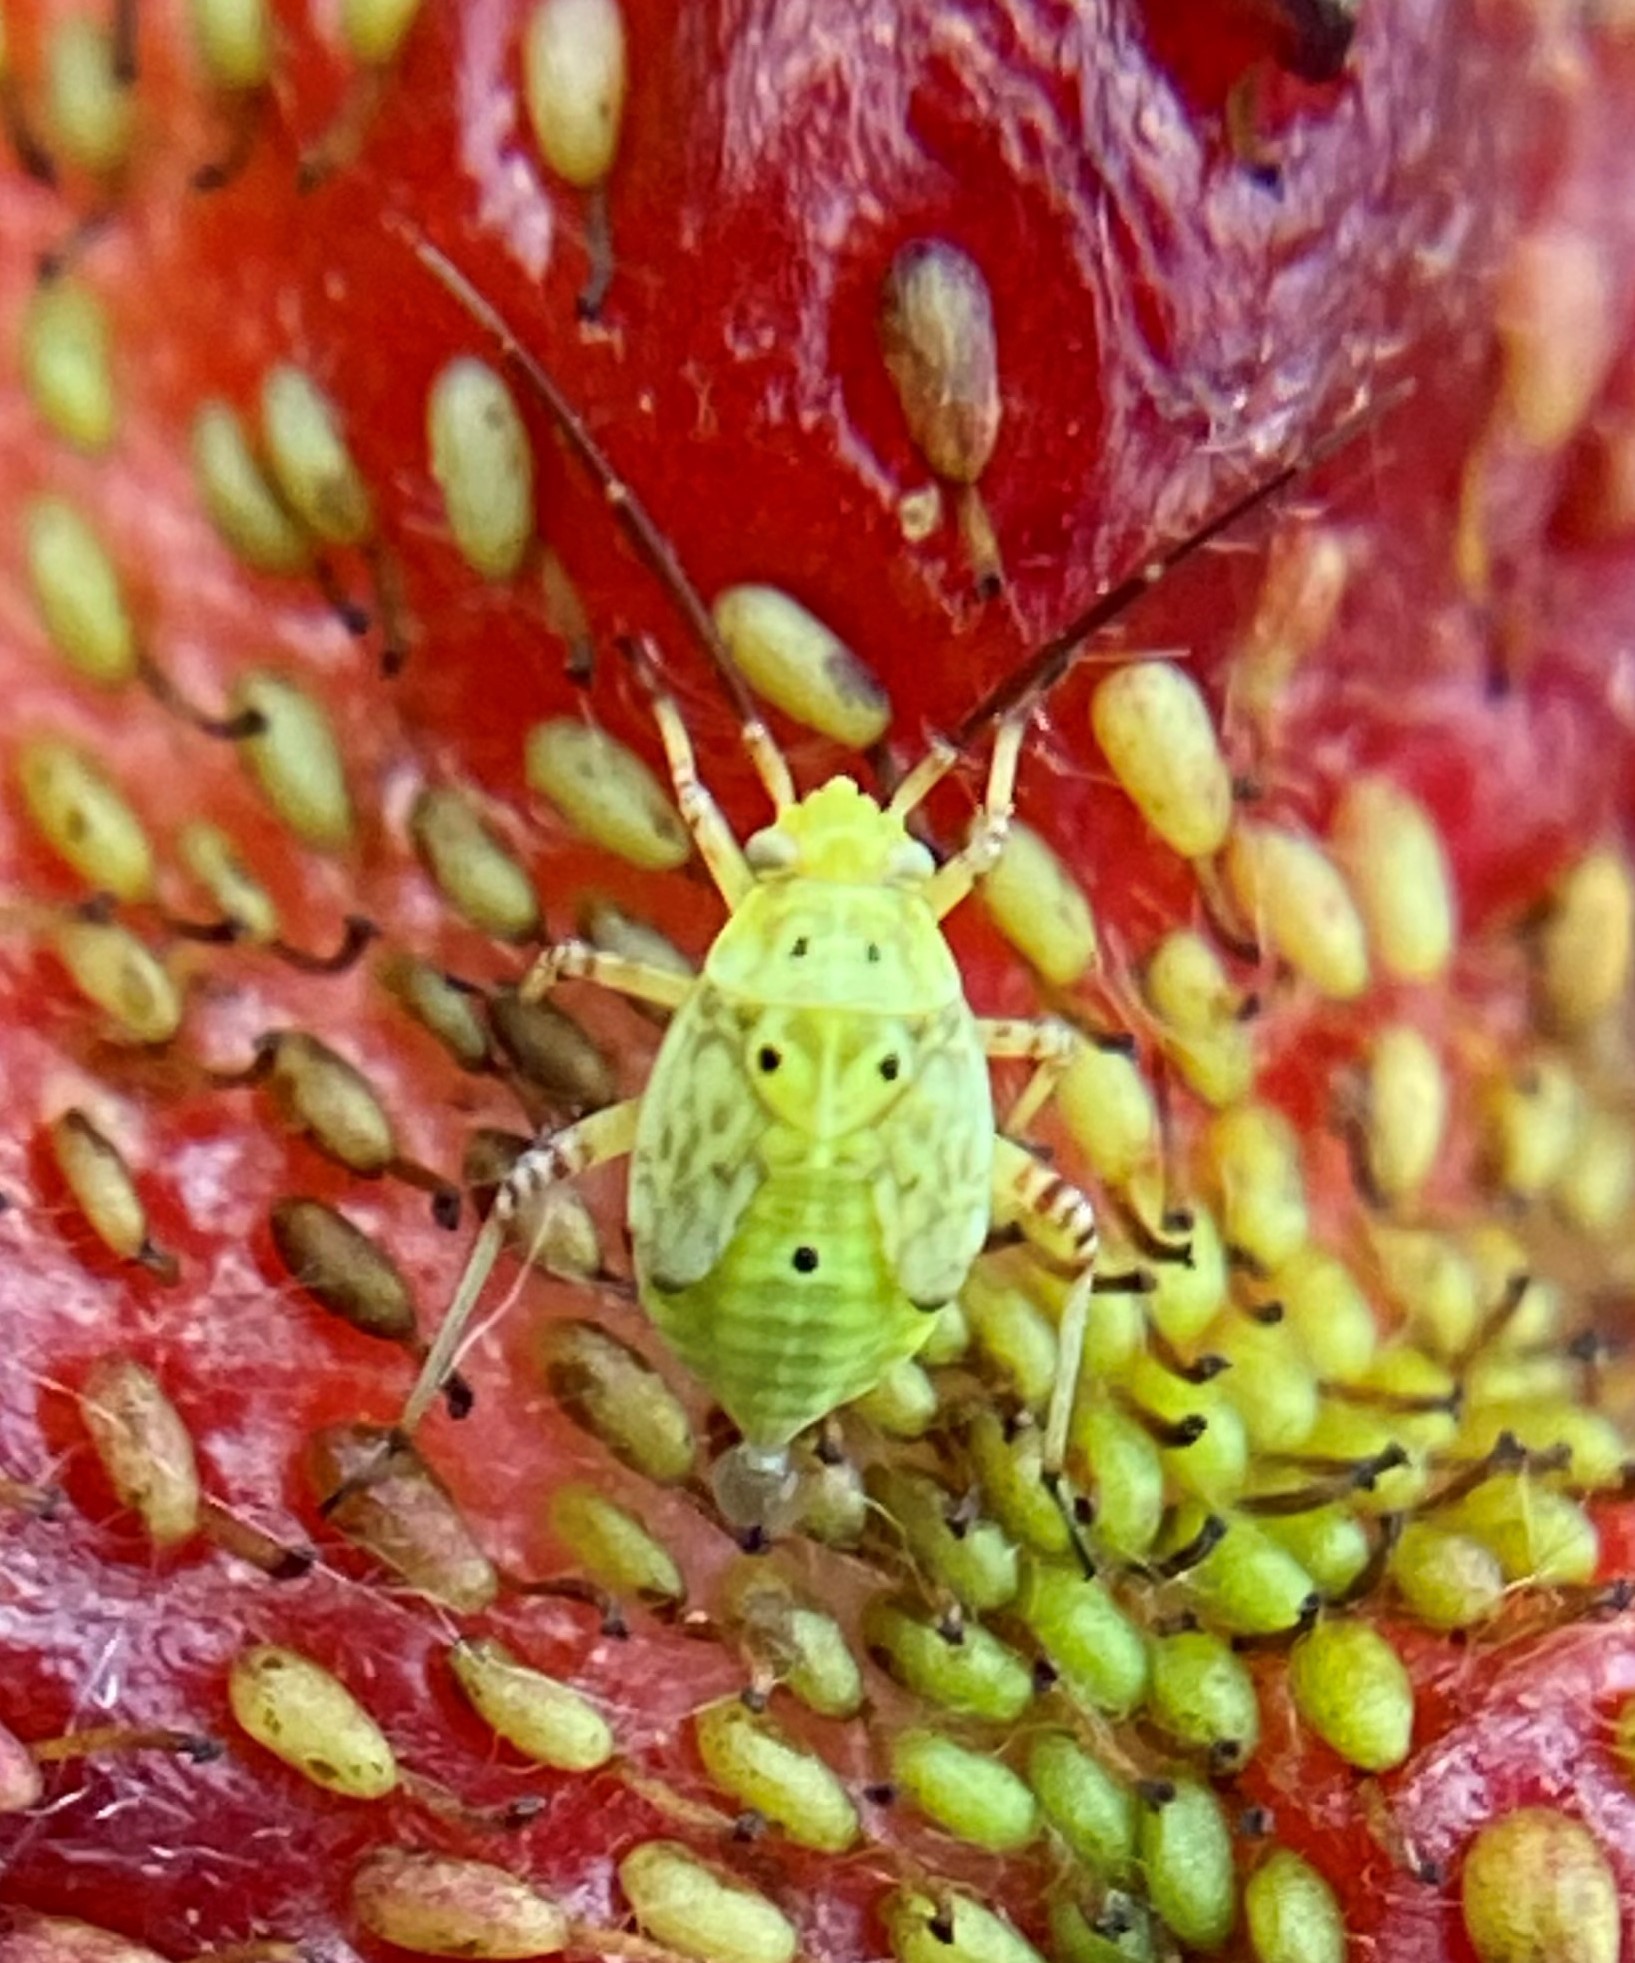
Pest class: lygus_bug